James Holloway (historian)

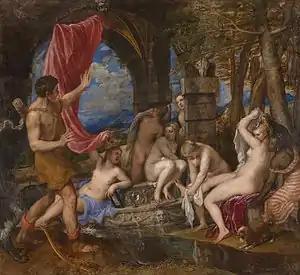
"Diana and Actaeon", by Titian

In 1972, Holloway became a research assistant at the National Gallery of Scotland. Following this Holloway became Assistant Keeper at the National Museum of Wales in 1980. Holloway then joined the Scottish National Portrait Gallery in 1983 as a Deputy Keeper.